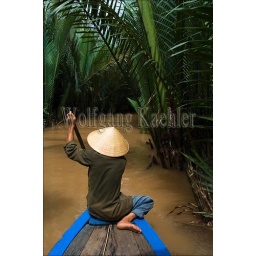
Vietnam, near saigon (Ho chi minh city), mekong river delta, woman with cone hats (Non la) In boat